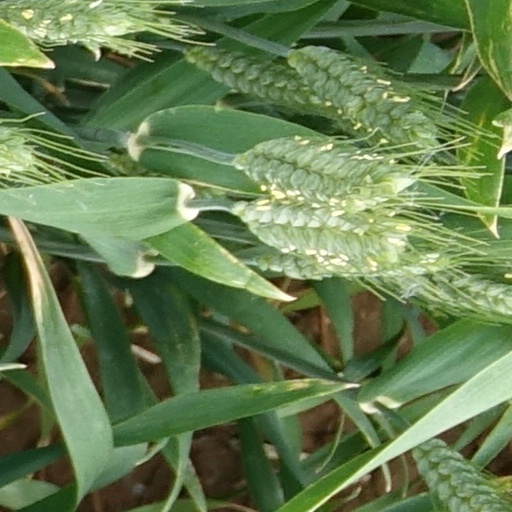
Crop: wheat